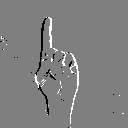
ASL letter: z